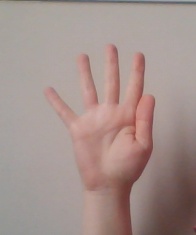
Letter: sheen